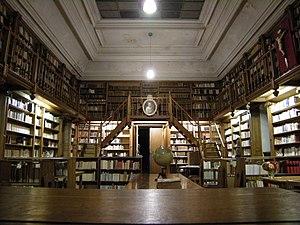
La bibliothèque de l’abbaye Saint-Martin de Mondaye. This building is en partie classé, en partie inscrit au titre des Monuments Historiques. It is indexed in the Base Mérimée, a database of architectural heritage maintained by the French Ministry of Culture,
Saint-Martin de Mondaye est une abbaye de l'ordre des Prémontrés, située en France à Juaye-Mondaye, dans le Calvados, édifiée dans la campagne du Bessin, à neuf kilomètres au sud de Bayeux. Fondée en 1200, elle est la seule abbaye canoniale de l'ordre des Prémontrés encore en activité de Normandie, et comprend plus de quarante frères, de toutes les générations, répartis entre Mondaye et ses deux prieurés, à Conques et à Tarbes.